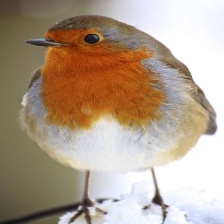
Species: AMERICAN ROBIN
Scientific name: TURDUS MIGRATORIUS
ImageNet parent category: robin